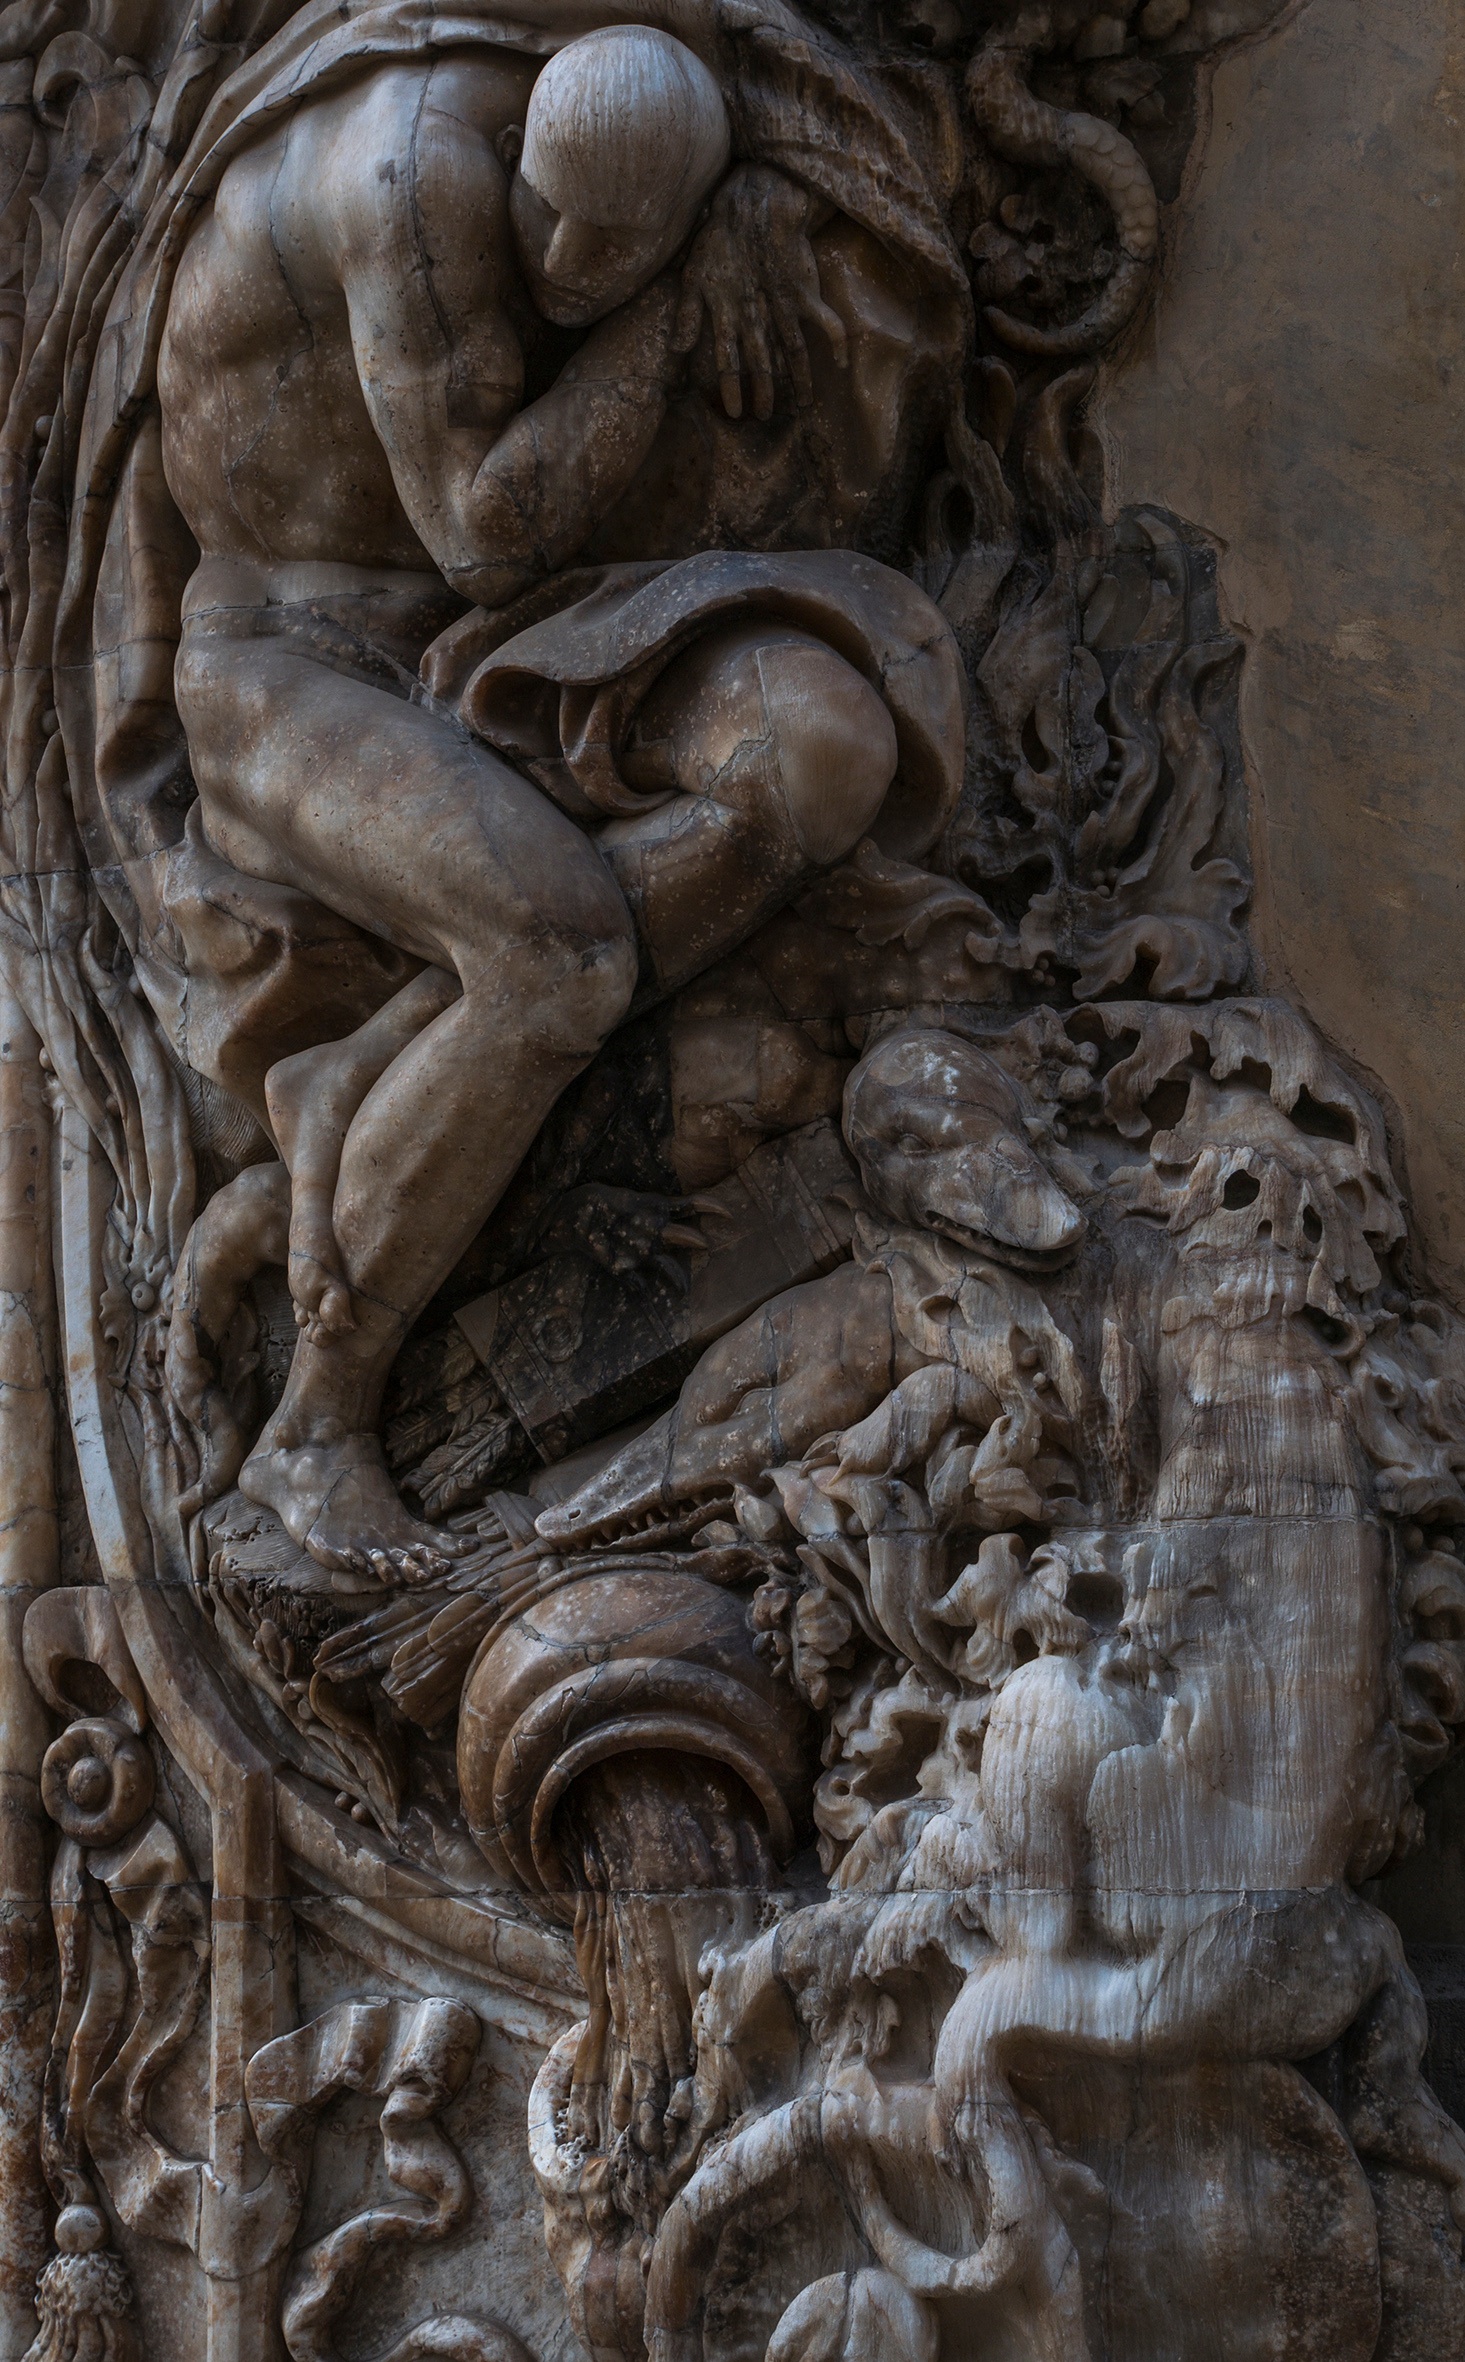
monument, statue, sculpture, art, temple, carving, relief, mythology, stone carving, ancient history